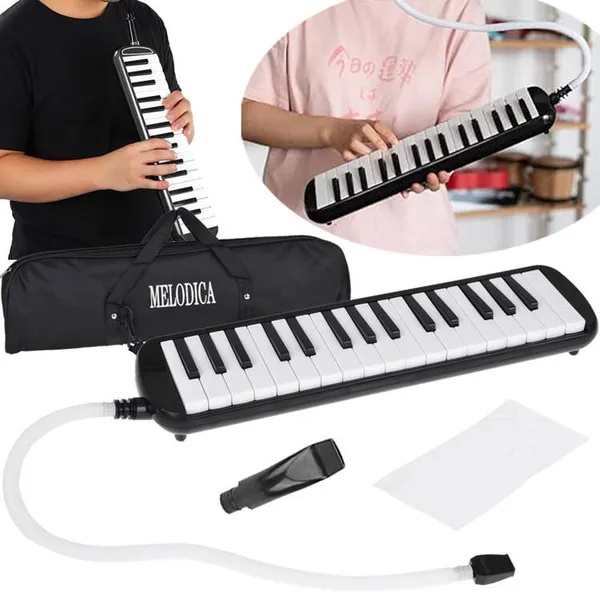
32 billentyűs melodika, hordtáska és 2 fúvóka
Fedezd fel a zongora-szerű billentyűket és a fúvós hangszerek lendületét egyetlen, ultrakompakt hangszerben! A 32 billentyűs melodika kezdőknek és haladóknak egyaránt gyors sikerélményt ad, erőteljes, tiszta hangja pedig inspirálja a gyakorlást otthon, iskolában vagy akár útközben. 32 jelölt billentyű – egyszerű skálatanulás, pontos intonáció. Rövid és hajlékony, 55 cm-es fúvóka – kényelmes játék ülve vagy állva. Pehelykönnyű, tartós műanyag ház – mindössze 40 × 10 × 5 cm. Párnázott hordtáska és állítható vállpánt – biztonságos szállítás, ajándéknak is elegáns. Tisztítókendő a higiénikus karbantartáshoz. Méretek : fehér billentyű 1,8 × 8,4 cm, fekete billentyű 0,8 × 5,5 cm. Csomag tartalma : melodika, rövid fúvóka, hosszú fúvóka, hordtáska, tisztítókendő, pánt. A hangszer használata fejleszti a hallást, a légzéstechnikát és a ritmusérzéket, így remek kiegészítője a zenei oktatásnak. Rendeld meg, és szólaltasd meg kedvenc dallamaidat bárhol, bármikor!
Brand: Webszazas.hu
Category: Arts & Entertainment > Hobbies & Creative Arts > Musical Instruments > Woodwinds > Melodicas > Piano-Style Melodicas